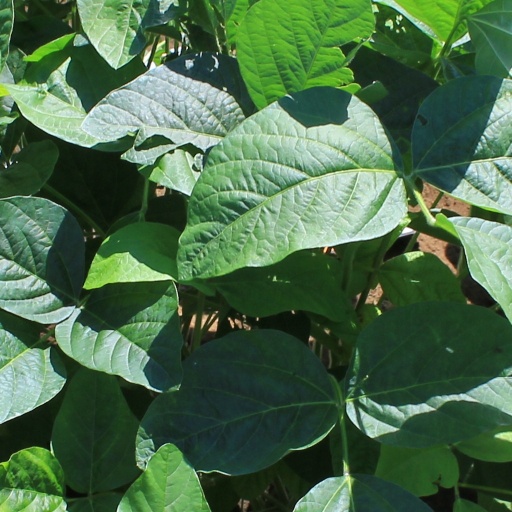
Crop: soybean